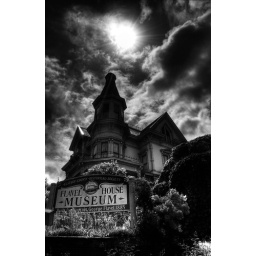
take two! this time in dark black and white tones.